Michelle (German singer)

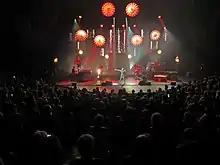
Michelle in Berlin, 2017

Through a friend who was working at a state broadcast company, she got the chance to perform on German TV in 1993. Popular German singer Kristina Bach recognized Michelle's talent. A little bit later, the songwriter Jean Frankfurter wrote and produced the song "Und heut' Nacht will ich tanzen" which became a great success and reached the top of the German charts. Michelle got the chance to perform at "ZDF-Hitparade", one of Germany's most popular music shows of the time. Her performance made her popular throughout the country.